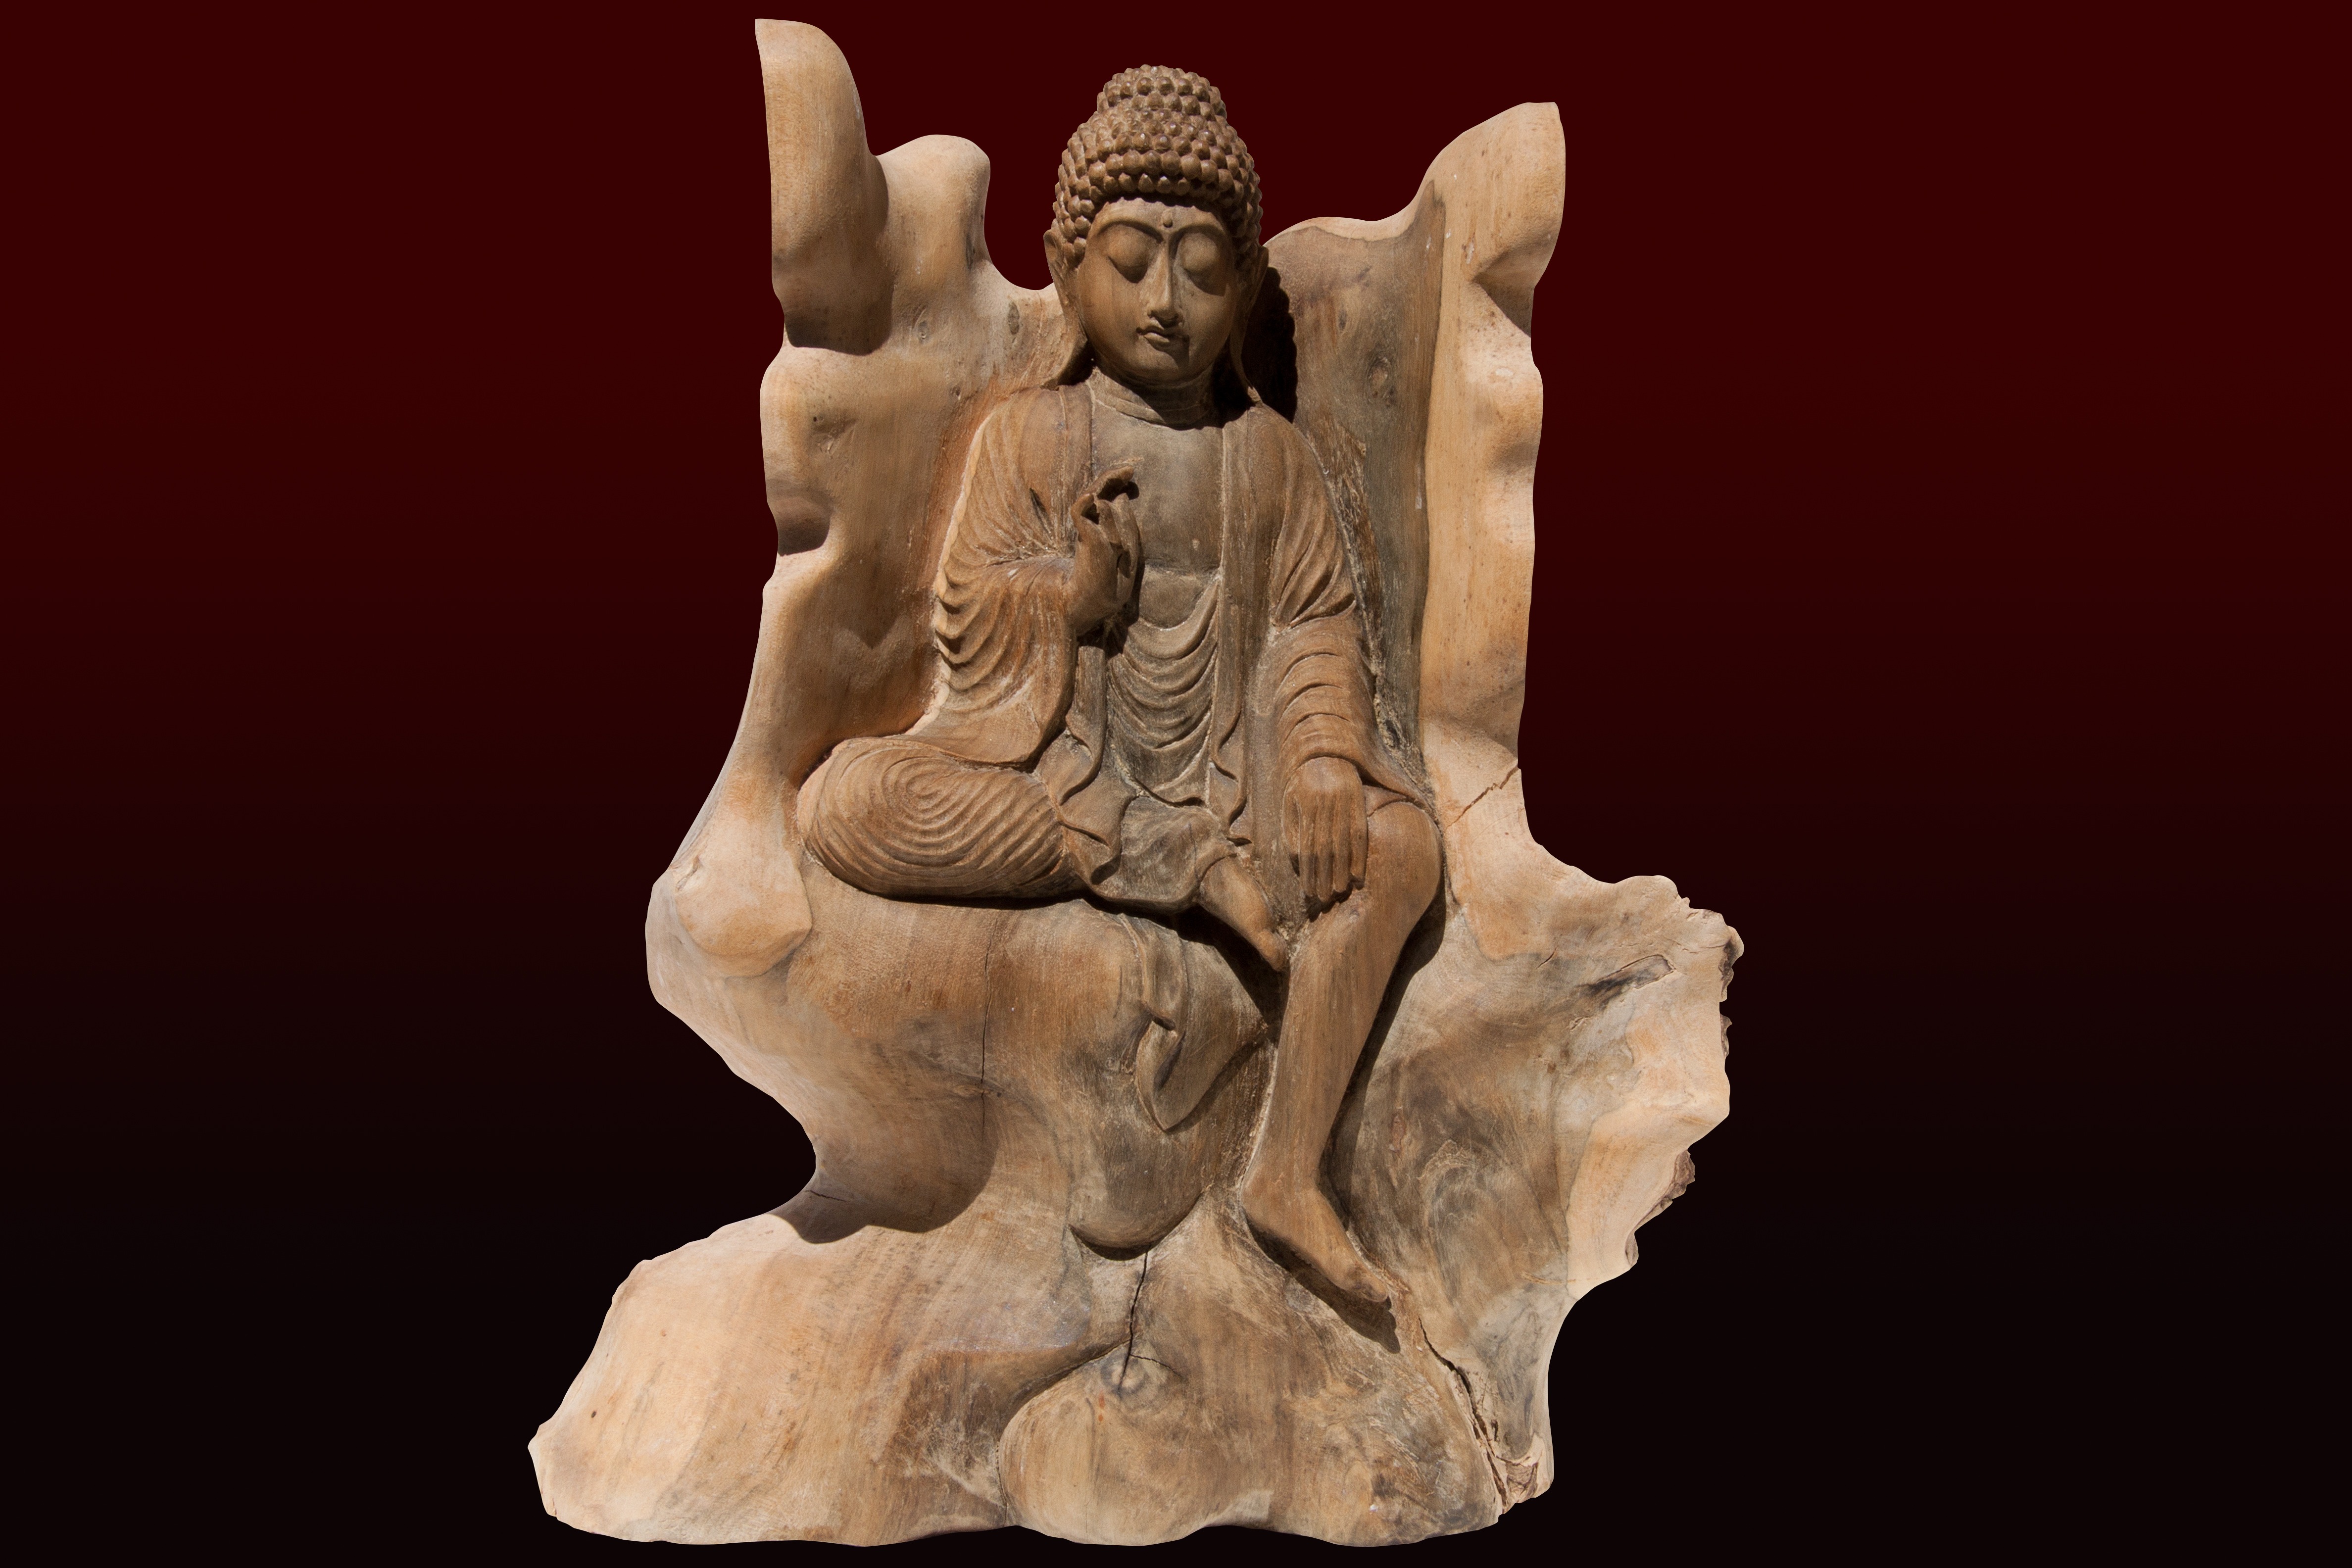
wood, monument, statue, peaceful, buddhism, religion, asia, spiritual, nepal, sculpture, art, faith, buddha, carved, carving, wisdom, spirituality, stone carving, enlightened, fern stlich, founder, ancient history, siddhartha gautama, classical sculpture, burl wood, tropical wood